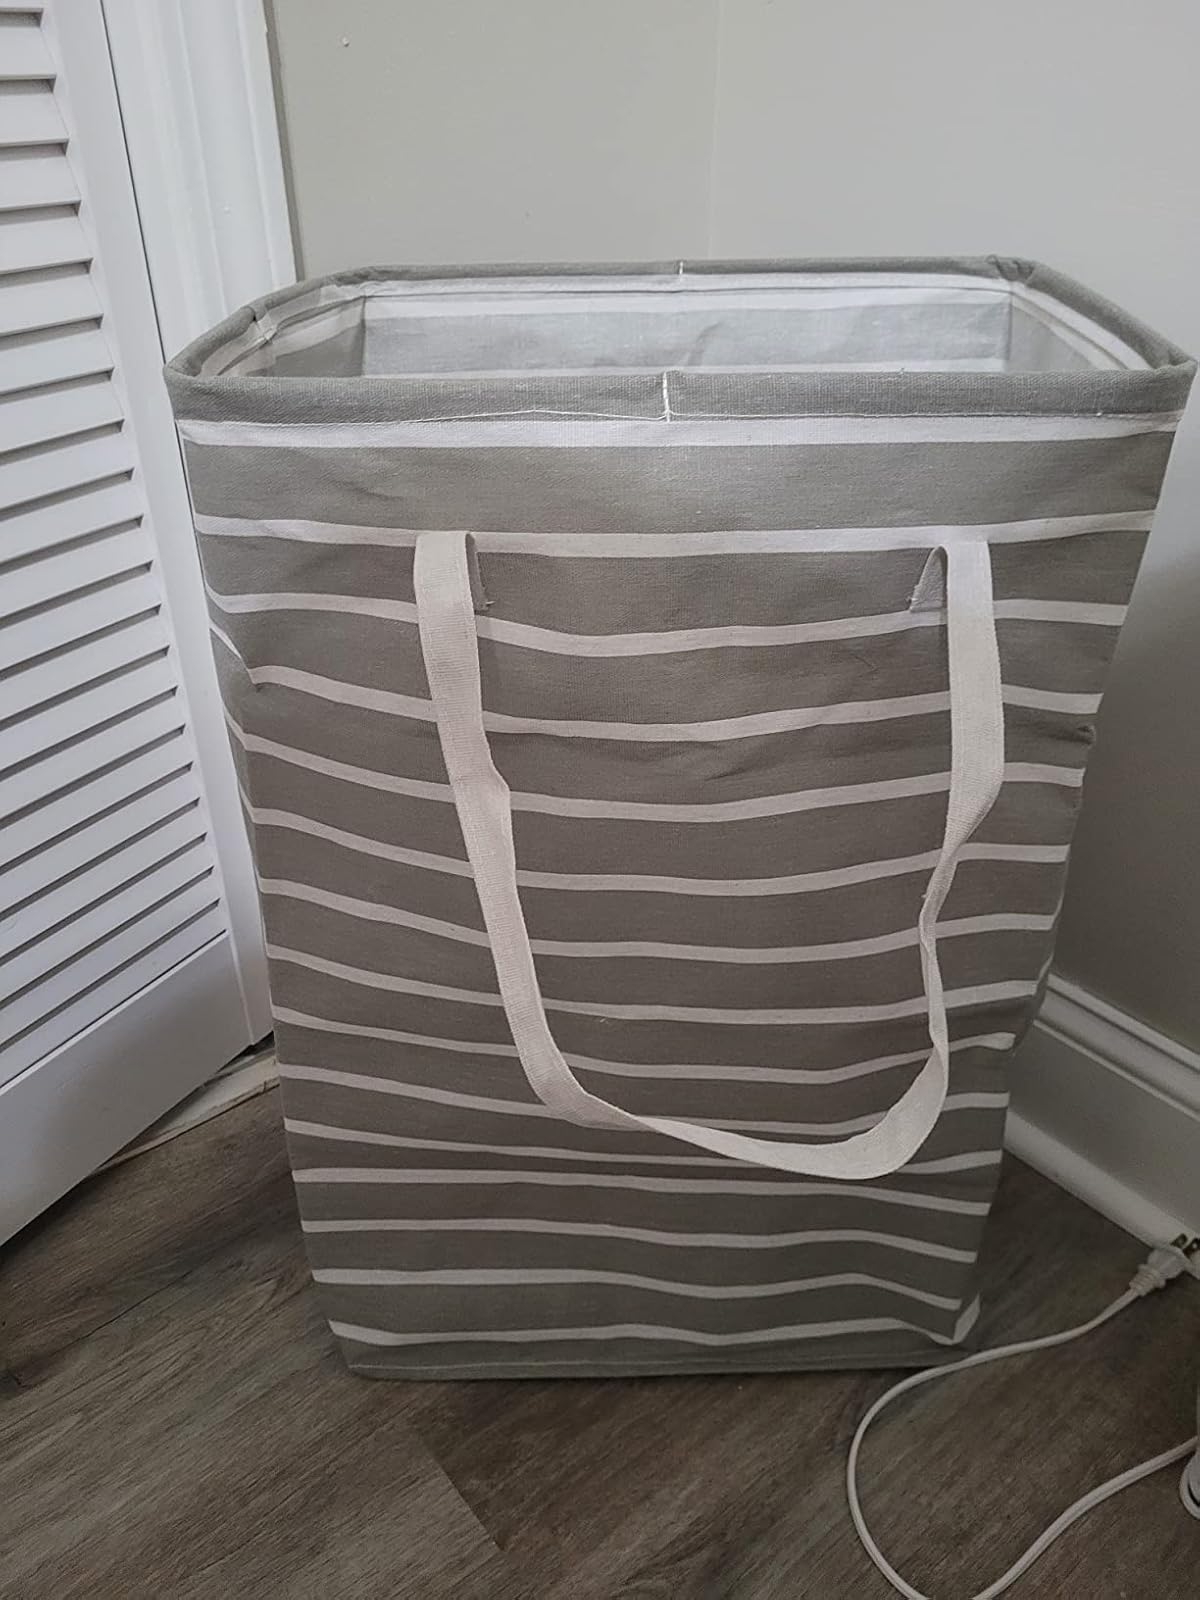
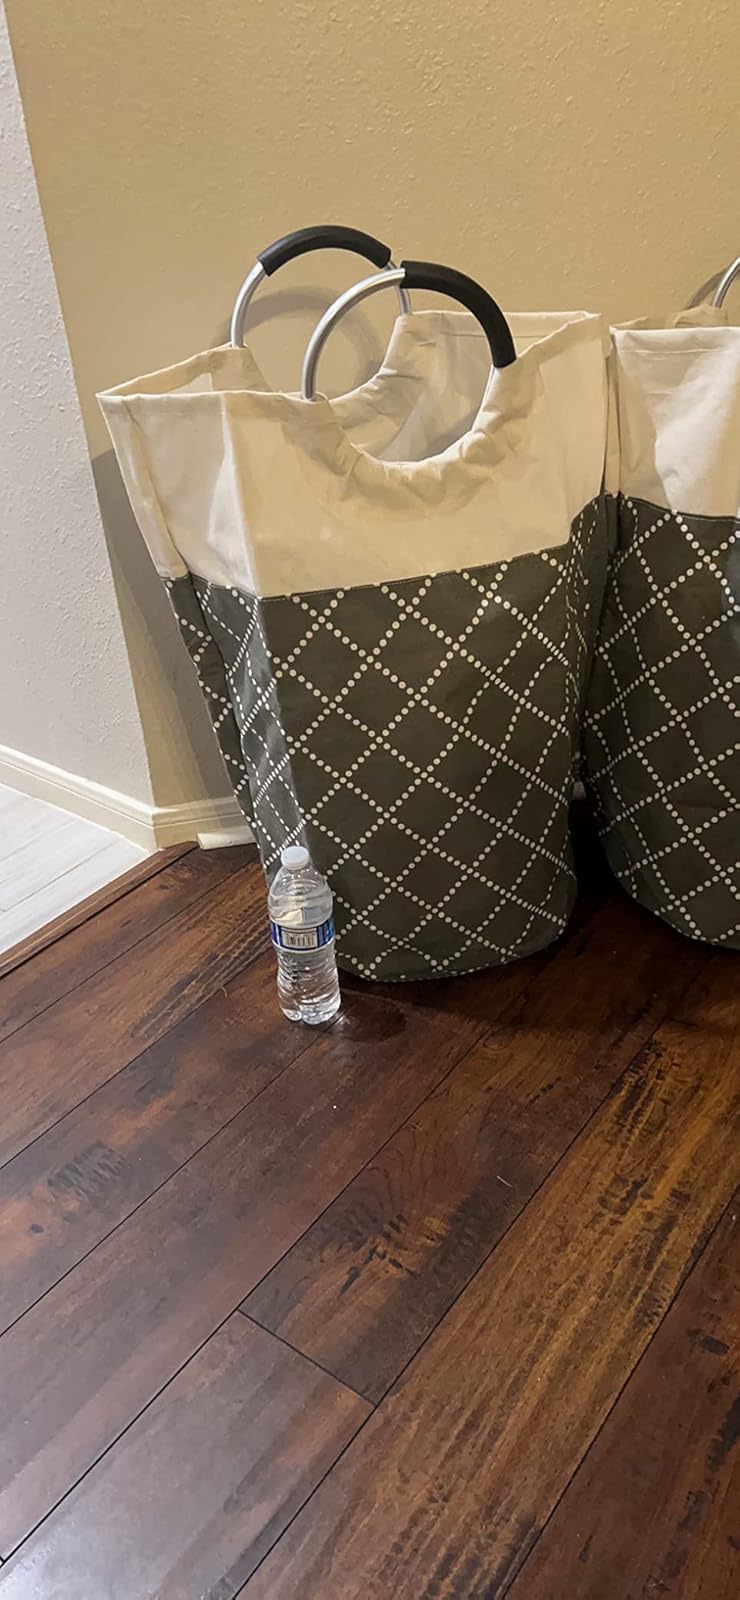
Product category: items_hamper
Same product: no